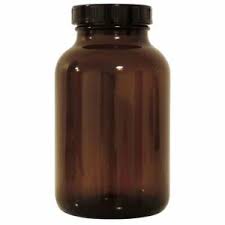
Label: glass